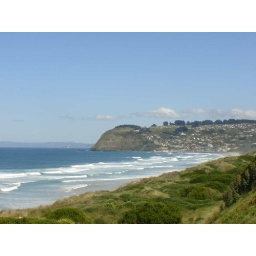
Don't know whether i posted this before... A parallel road that runs beside the beach in Dunedin.